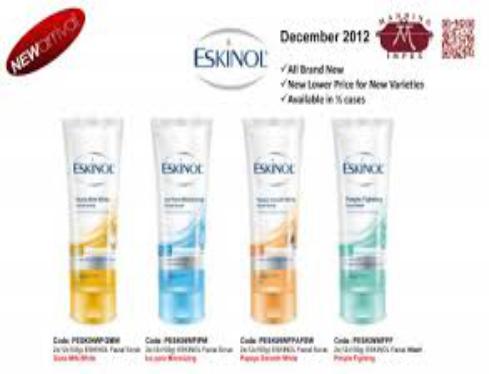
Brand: EskinoL
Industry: Necessities